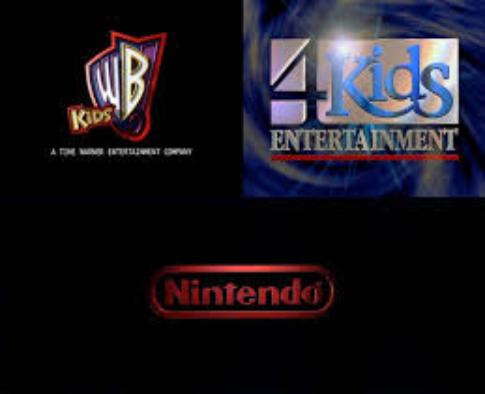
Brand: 4Kids
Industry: Leisure